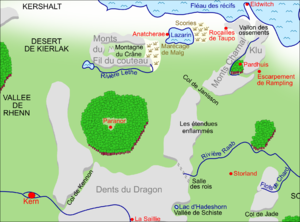
Terres du Nord version 2 - Shannara
Shannara est une suite littéraire de fantasy écrite par Terry Brooks. La plupart des livres nous racontent les aventures de la famille Ohmsford dans un futur post-apocalyptique. L'action se déroule dans les Quatre Terres où la magie a remplacé la technologie.